15th Poznań Uhlan Regiment

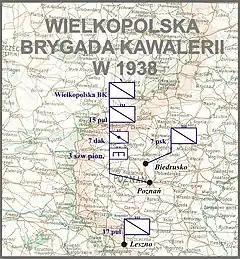
Wielkopolska BK w 1938

The Regimental colours were founded by females from the Poznań society "Ognisko Żołnierza Polskiego". The regiment received the colours from the hands of Gen. Józef Dowbor-Muśnicki in Poznań on 29 July 1919. Although Colours were irregular to Polish Army military code, the standard was used for all the time of the regiment's existence during the interbellum. During the occupation, the standard was kept in the Visitationist Church in Warsaw. The nuns, after the assassination of Franz Kutschera, cut off the image of the Holy Mother and burned the rest of the standard. The standard was reconstructed, with usage of parts of previous colours in 1960. Currently, the Standard is kept in Greater Polands Military Museum in Poznań.